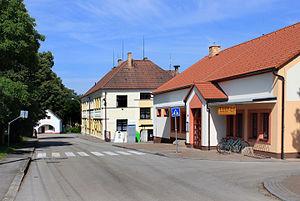
Plavsko est une commune du district de Jindřichův Hradec, dans la région de Bohême-du-Sud, en République tchèque. Sa population s'élevait à 452 habitants en 2020.